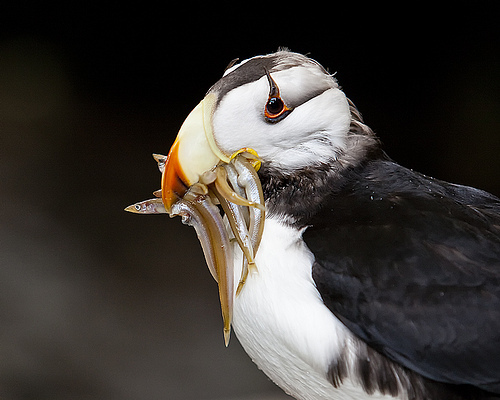
the bird has a white breast and belly and a small bill that is orange.
bird with big orange white beak with white belly and black secondaries with black throat.
large black and white bird with white feathers on its head and belly and a toucan like beak.
bird has big orange and white beak belly is white and the head is black and the secondaries areblack.
this different looking bird has a white and gray head with orange and black eyes
this bird is black with white and has a long, pointy beak.
this bird has wings that are black and white and has a yellow and orange bill
this unique bird has a bright orange pointed beak, a white torso, black wings, and different shades of orange and black in its eyes.
this bird has a white throat and belly with black wings.
this bird has a curved orange and white bill with a orange eyering
Species: Horned Puffin